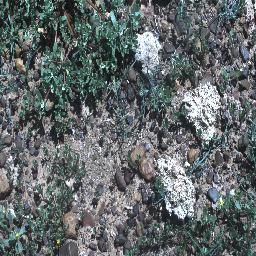
Label: negative